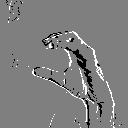
ASL letter: c